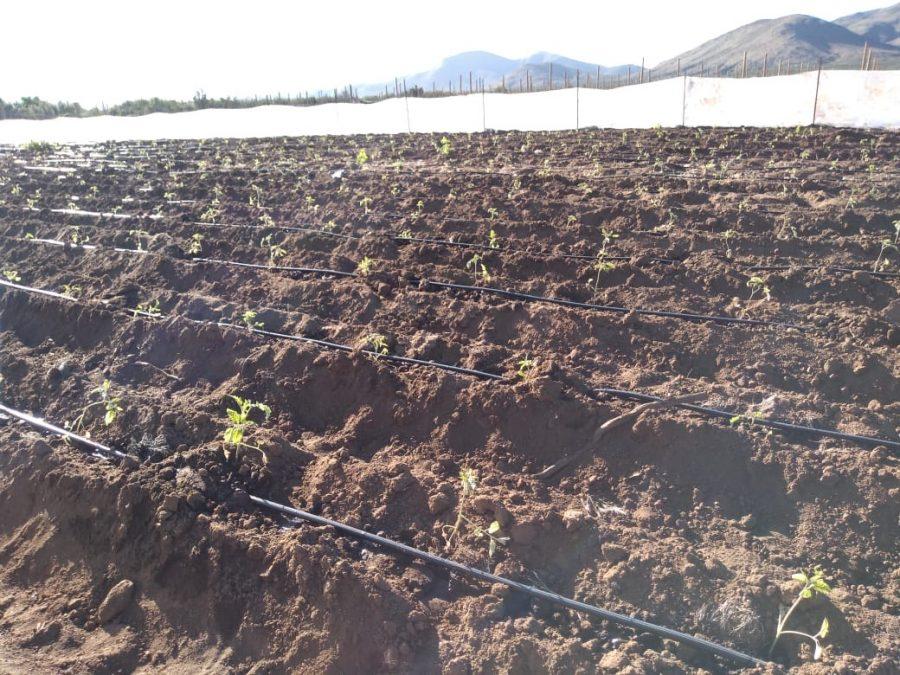
Shamba lilioandaliwa limelimwa na mimea midogo imepandwa kwenye mistari ikiwa na mfumo wa umwagiliaji wa matone. Nyuma kuna milima na kizuizi cheupe cha bustani kuashiria kilimo chenye udhibiti.